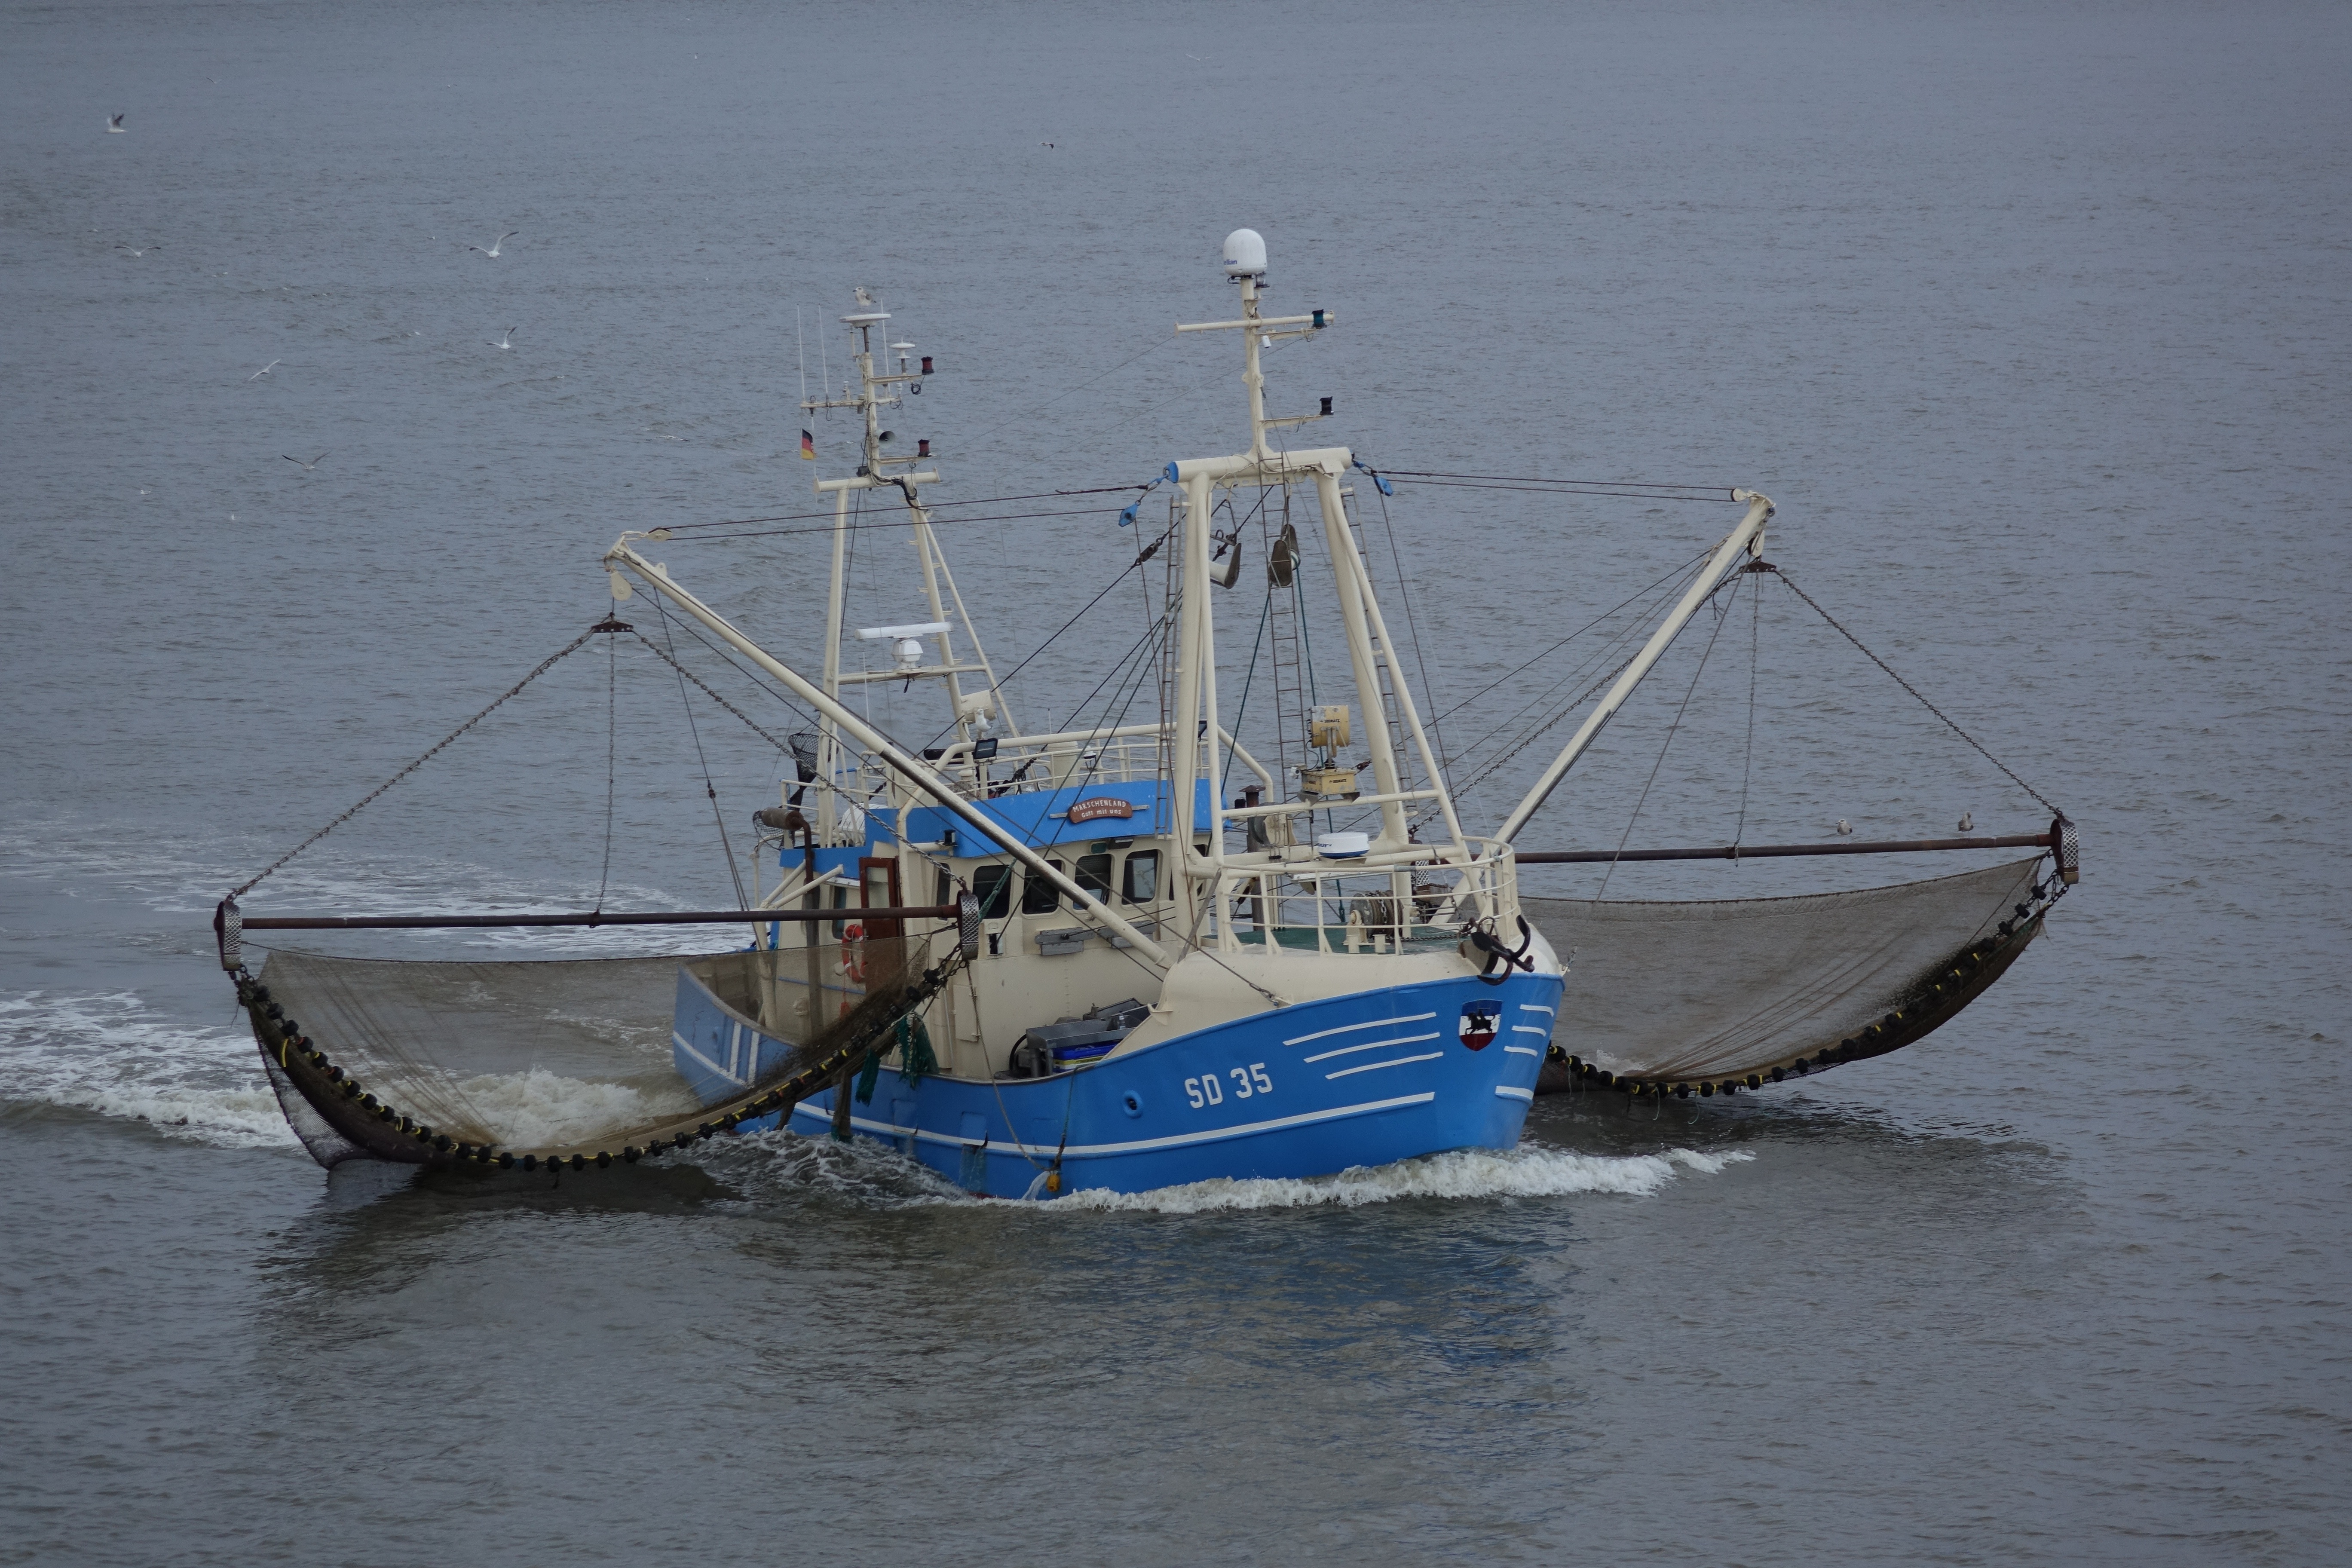
sea, boat, ship, vehicle, mast, fish, shrimp, boating, watercraft, network, north sea, boom, fishing vessel, skiff, watercraft rowing, fishing trawler